South Carolina Stingrays

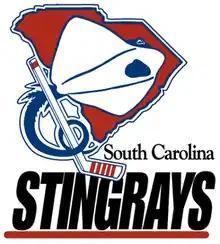
Original Stingrays logo, used 1993–2000; revived for throwback third jerseys in 2011–12.

The South Carolina Stingrays were founded in 1993 as an expansion team in the East Coast Hockey League (ECHL). Its management team included Joseph Scanlon as president/CEO and retired National Hockey League (NHL) player Rick Vaive as head coach. The team was originally to be designated the South Carolina Sharks, but eventually settled on the Stingrays name to avoid a copyright dispute with the NHL's San Jose Sharks. In late 1993, Scanlon filed a lawsuit in a Canadian court in an attempt to wrest control of the team from its ownership group. He was replaced as president and CEO by retired NHL Hall of Fame member Marcel Dionne in December of that year. Dionne was accused of assault in February 1994 by Lynn Bernstein, an ally of Scanlon, over a dispute regarding the removal of advertising signs at the North Charleston Coliseum, but was later acquitted. Following dismissal of Scanlon's lawsuit, the ECHL board of governors ended the power struggle when it approved the sale of the franchise from its Canadian ownership group to a local investment group led by Edwin Pearlstine, owner of Pearlstine Distribution, the local Budweiser distributor. The group also included Jerry and Anita Zucker, Harvey Nathan and Lynn Bernstein (owners of local restaurant Nathan's Deli), and the Greenwald family of Seabrook Island. Dionne remained the franchise's president and CEO.